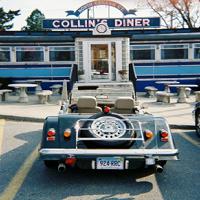
Weather: sun or clear